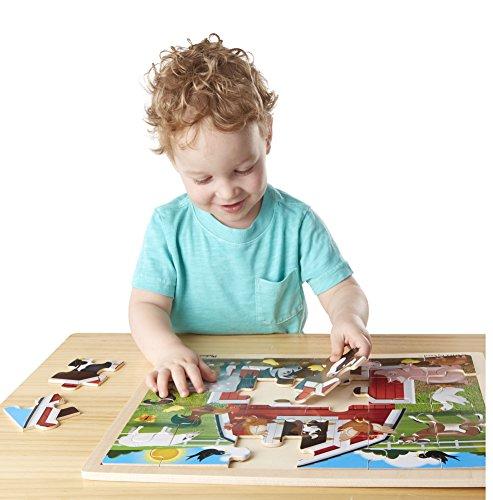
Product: Melissa & Doug Barnyard Wooden Jigsaw Puzzle (24 pcs)
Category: Toys & Games | Puzzles | Jigsaw Puzzles
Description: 24-piece wooden jigsaw puzzle.
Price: $7.99
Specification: ProductDimensions:16x12x1inches|ItemWeight:1.28ounces|ShippingWeight:1.15pounds(Viewshippingratesandpolicies)|DomesticShipping:ItemcanbeshippedwithinU.S.|InternationalShipping:ThisitemcanbeshippedtoselectcountriesoutsideoftheU.S.LearnMore|ASIN:B00HEZ0APE|Itemmodelnumber:9061|Manufacturerrecommendedage:36months-5years